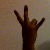
The image shows a hand gesture representing the number 7 in Indian Sign Language.